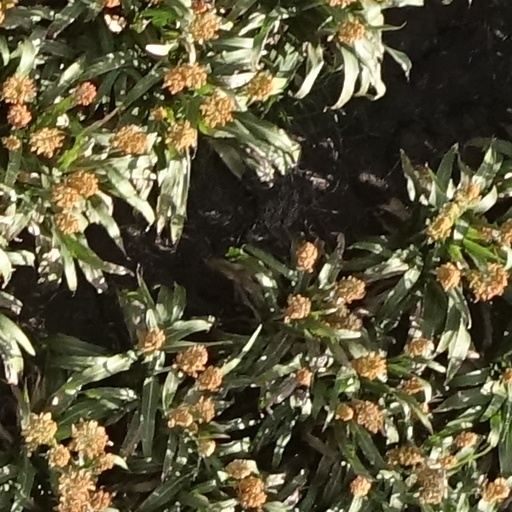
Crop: sorghum